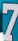
Number: 7